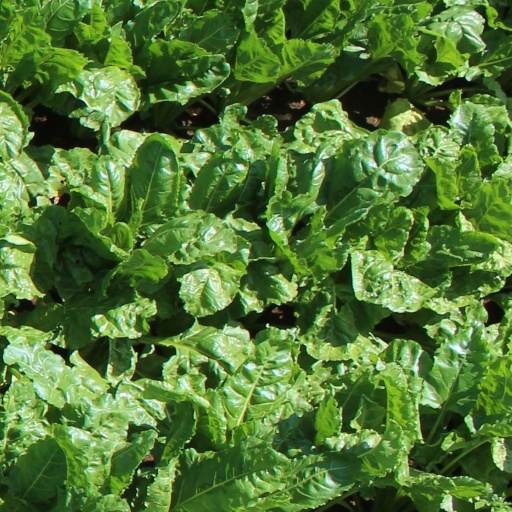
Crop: sugar beet